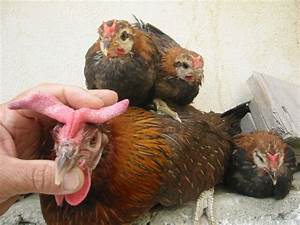
Label: chicken